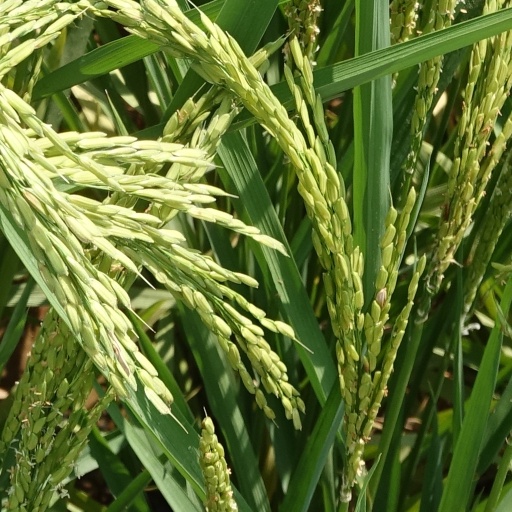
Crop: rice